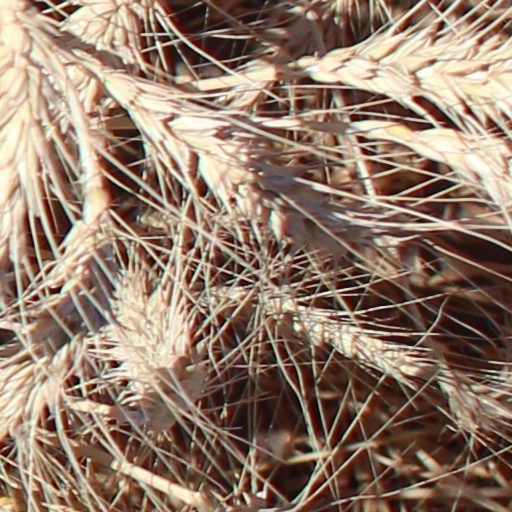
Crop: wheat